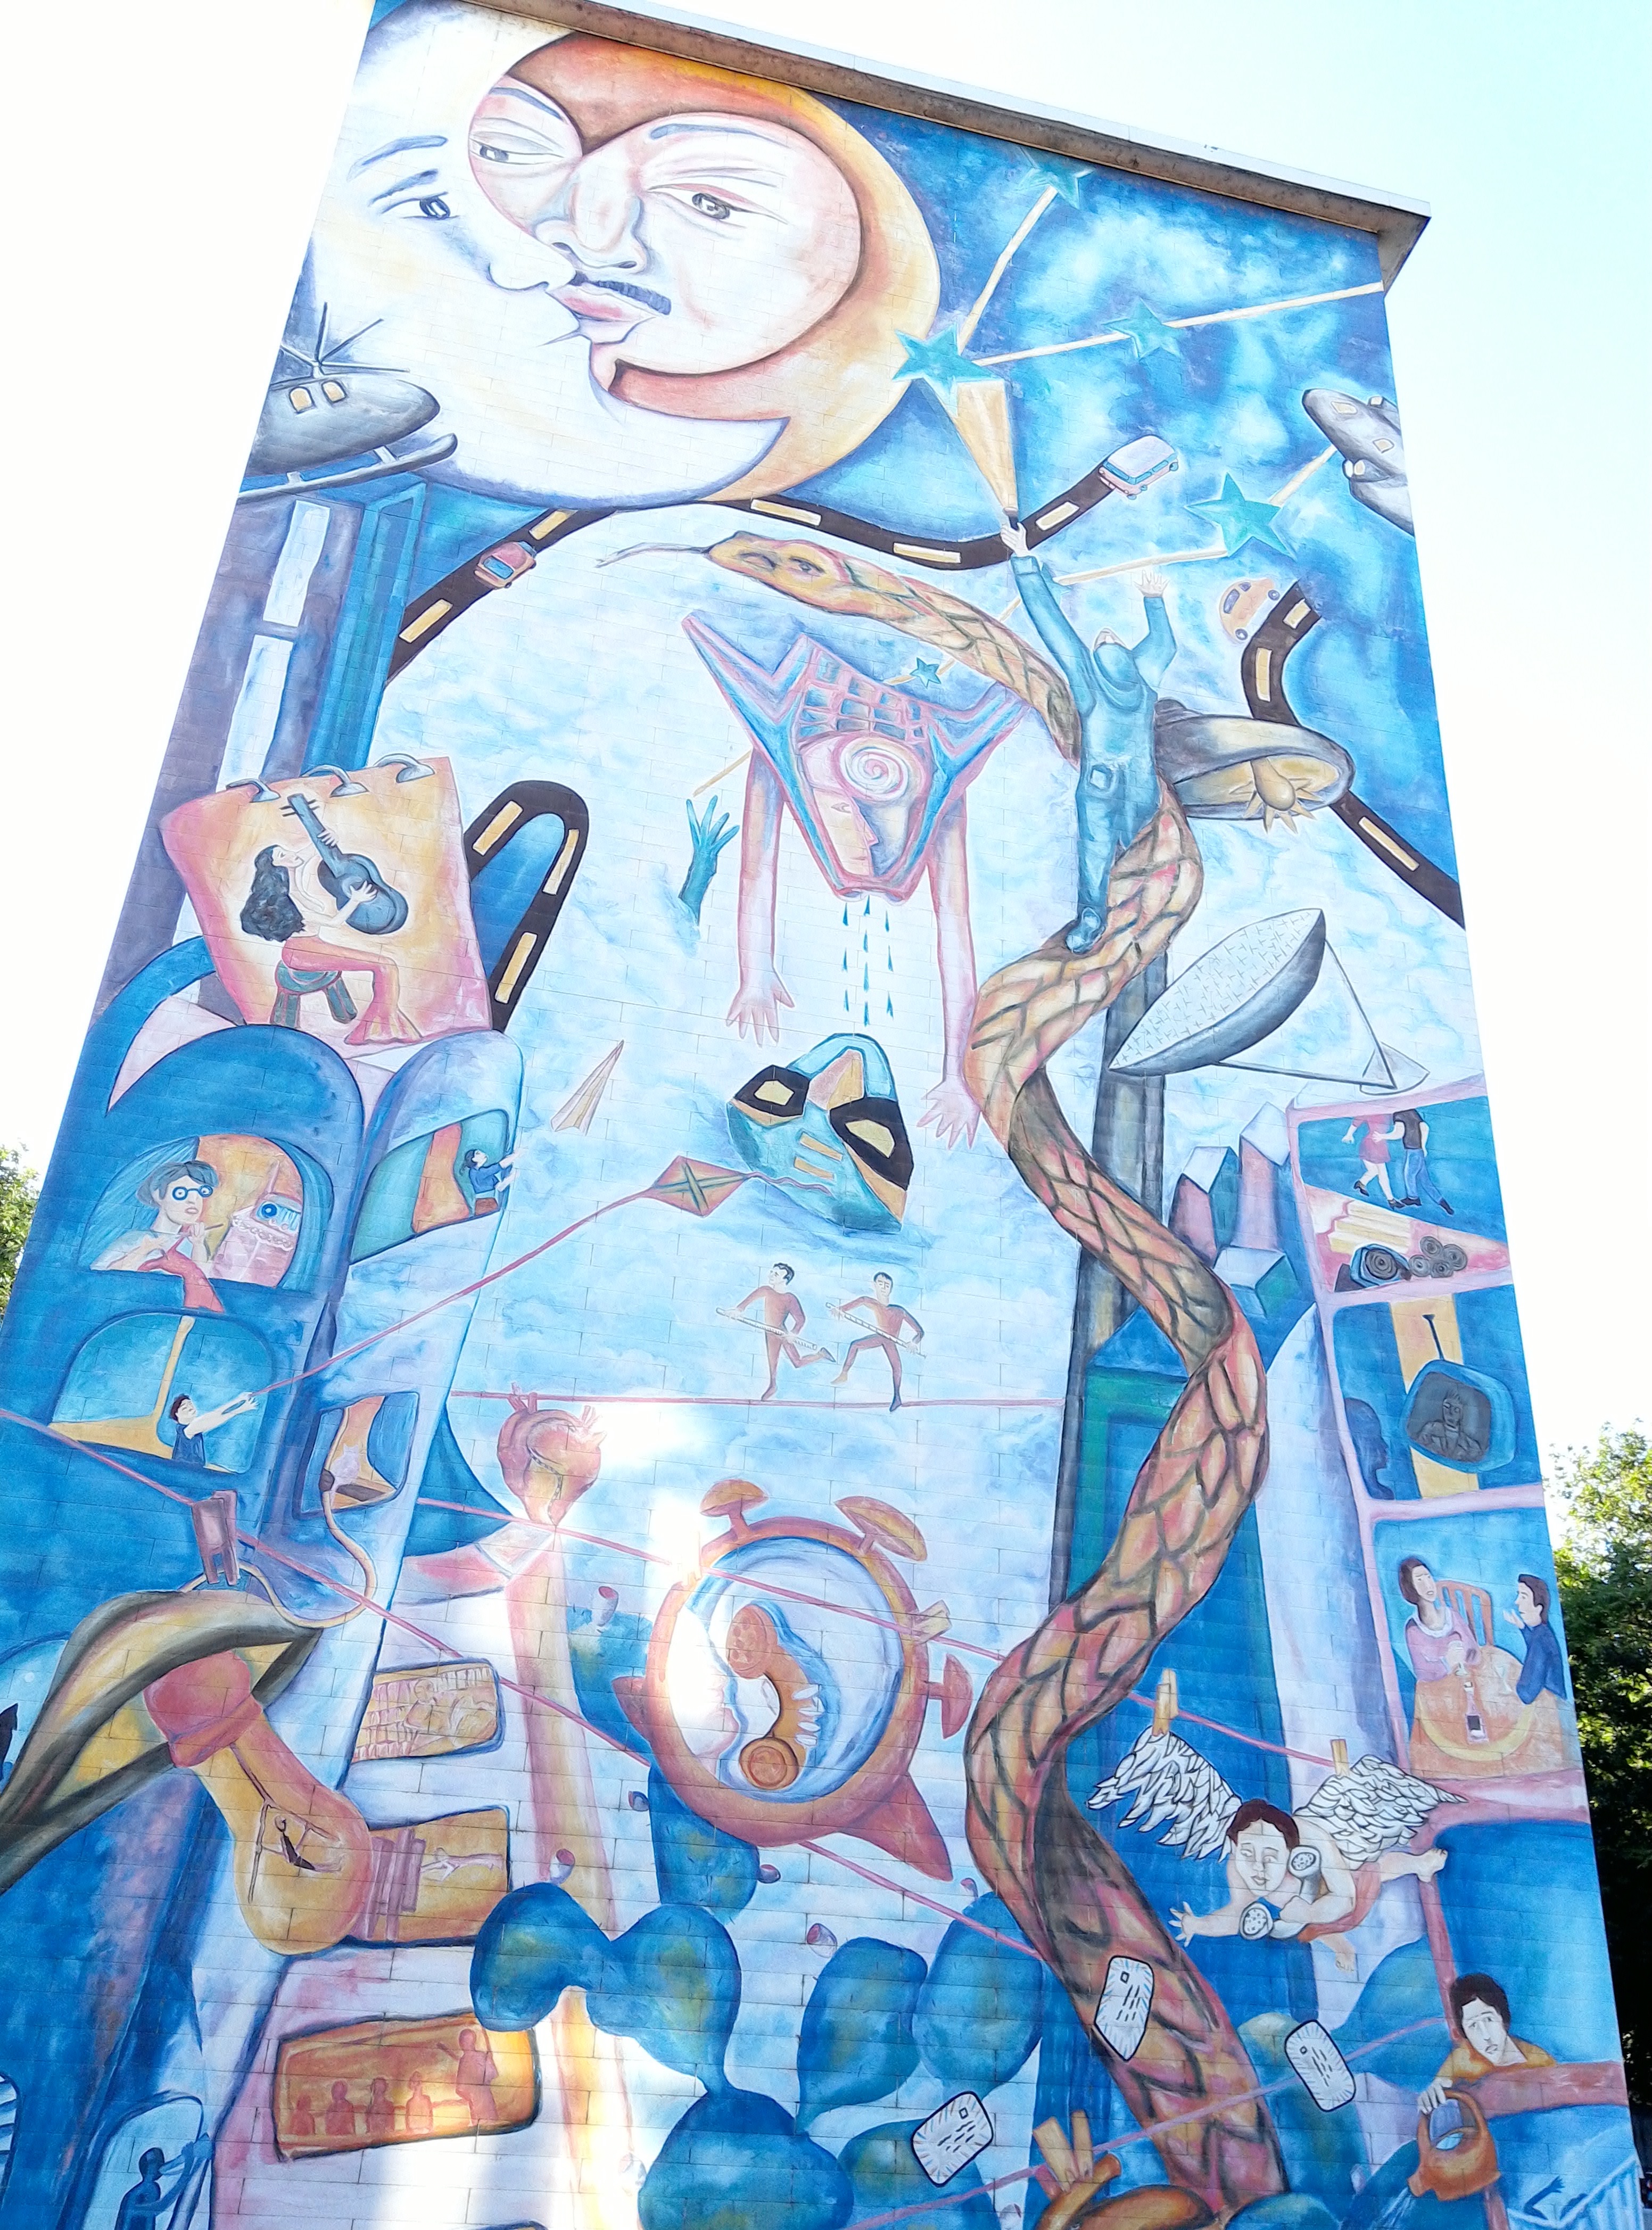
art, sketch, drawing, illustration, mural, comics, comic book